Observance of Christmas by country

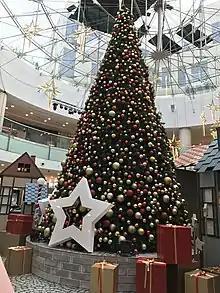
A Christmas tree inside a shopping mall in Amman, Jordan

Christmas is known as ('Big Day') in Bengali. Pitha, cookies and cake are prepared by Bangladeshi Christians during Christmas. Christmas is a one-day public holiday. On Christmas Eve, churches hold a large dinner called that includes pulau, egg korma, fish fry and vegetable curries. On Christmas Eve and Christmas morning, prayers are generally held in church. After prayers, carol performances happen. Bengali Christian churches are also decorated with lights and Christmas trees. Some Christians also decorate their homes for celebrations or visits, and give money or toys as gifts to children.